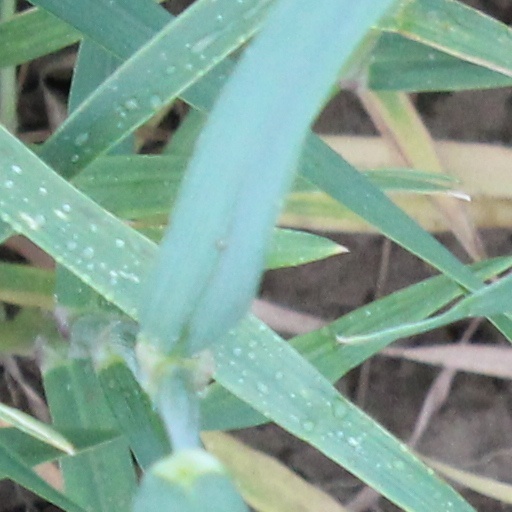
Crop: wheat